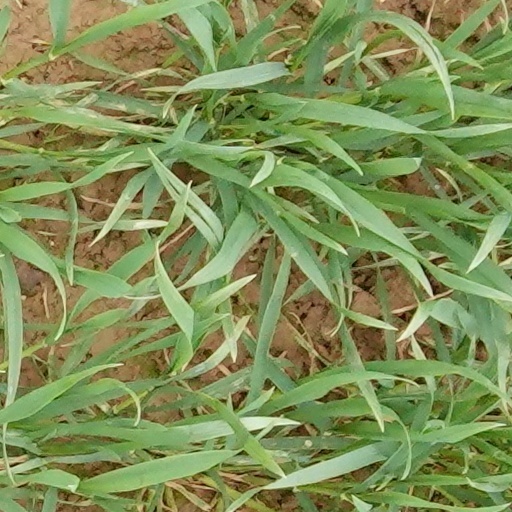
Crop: wheat